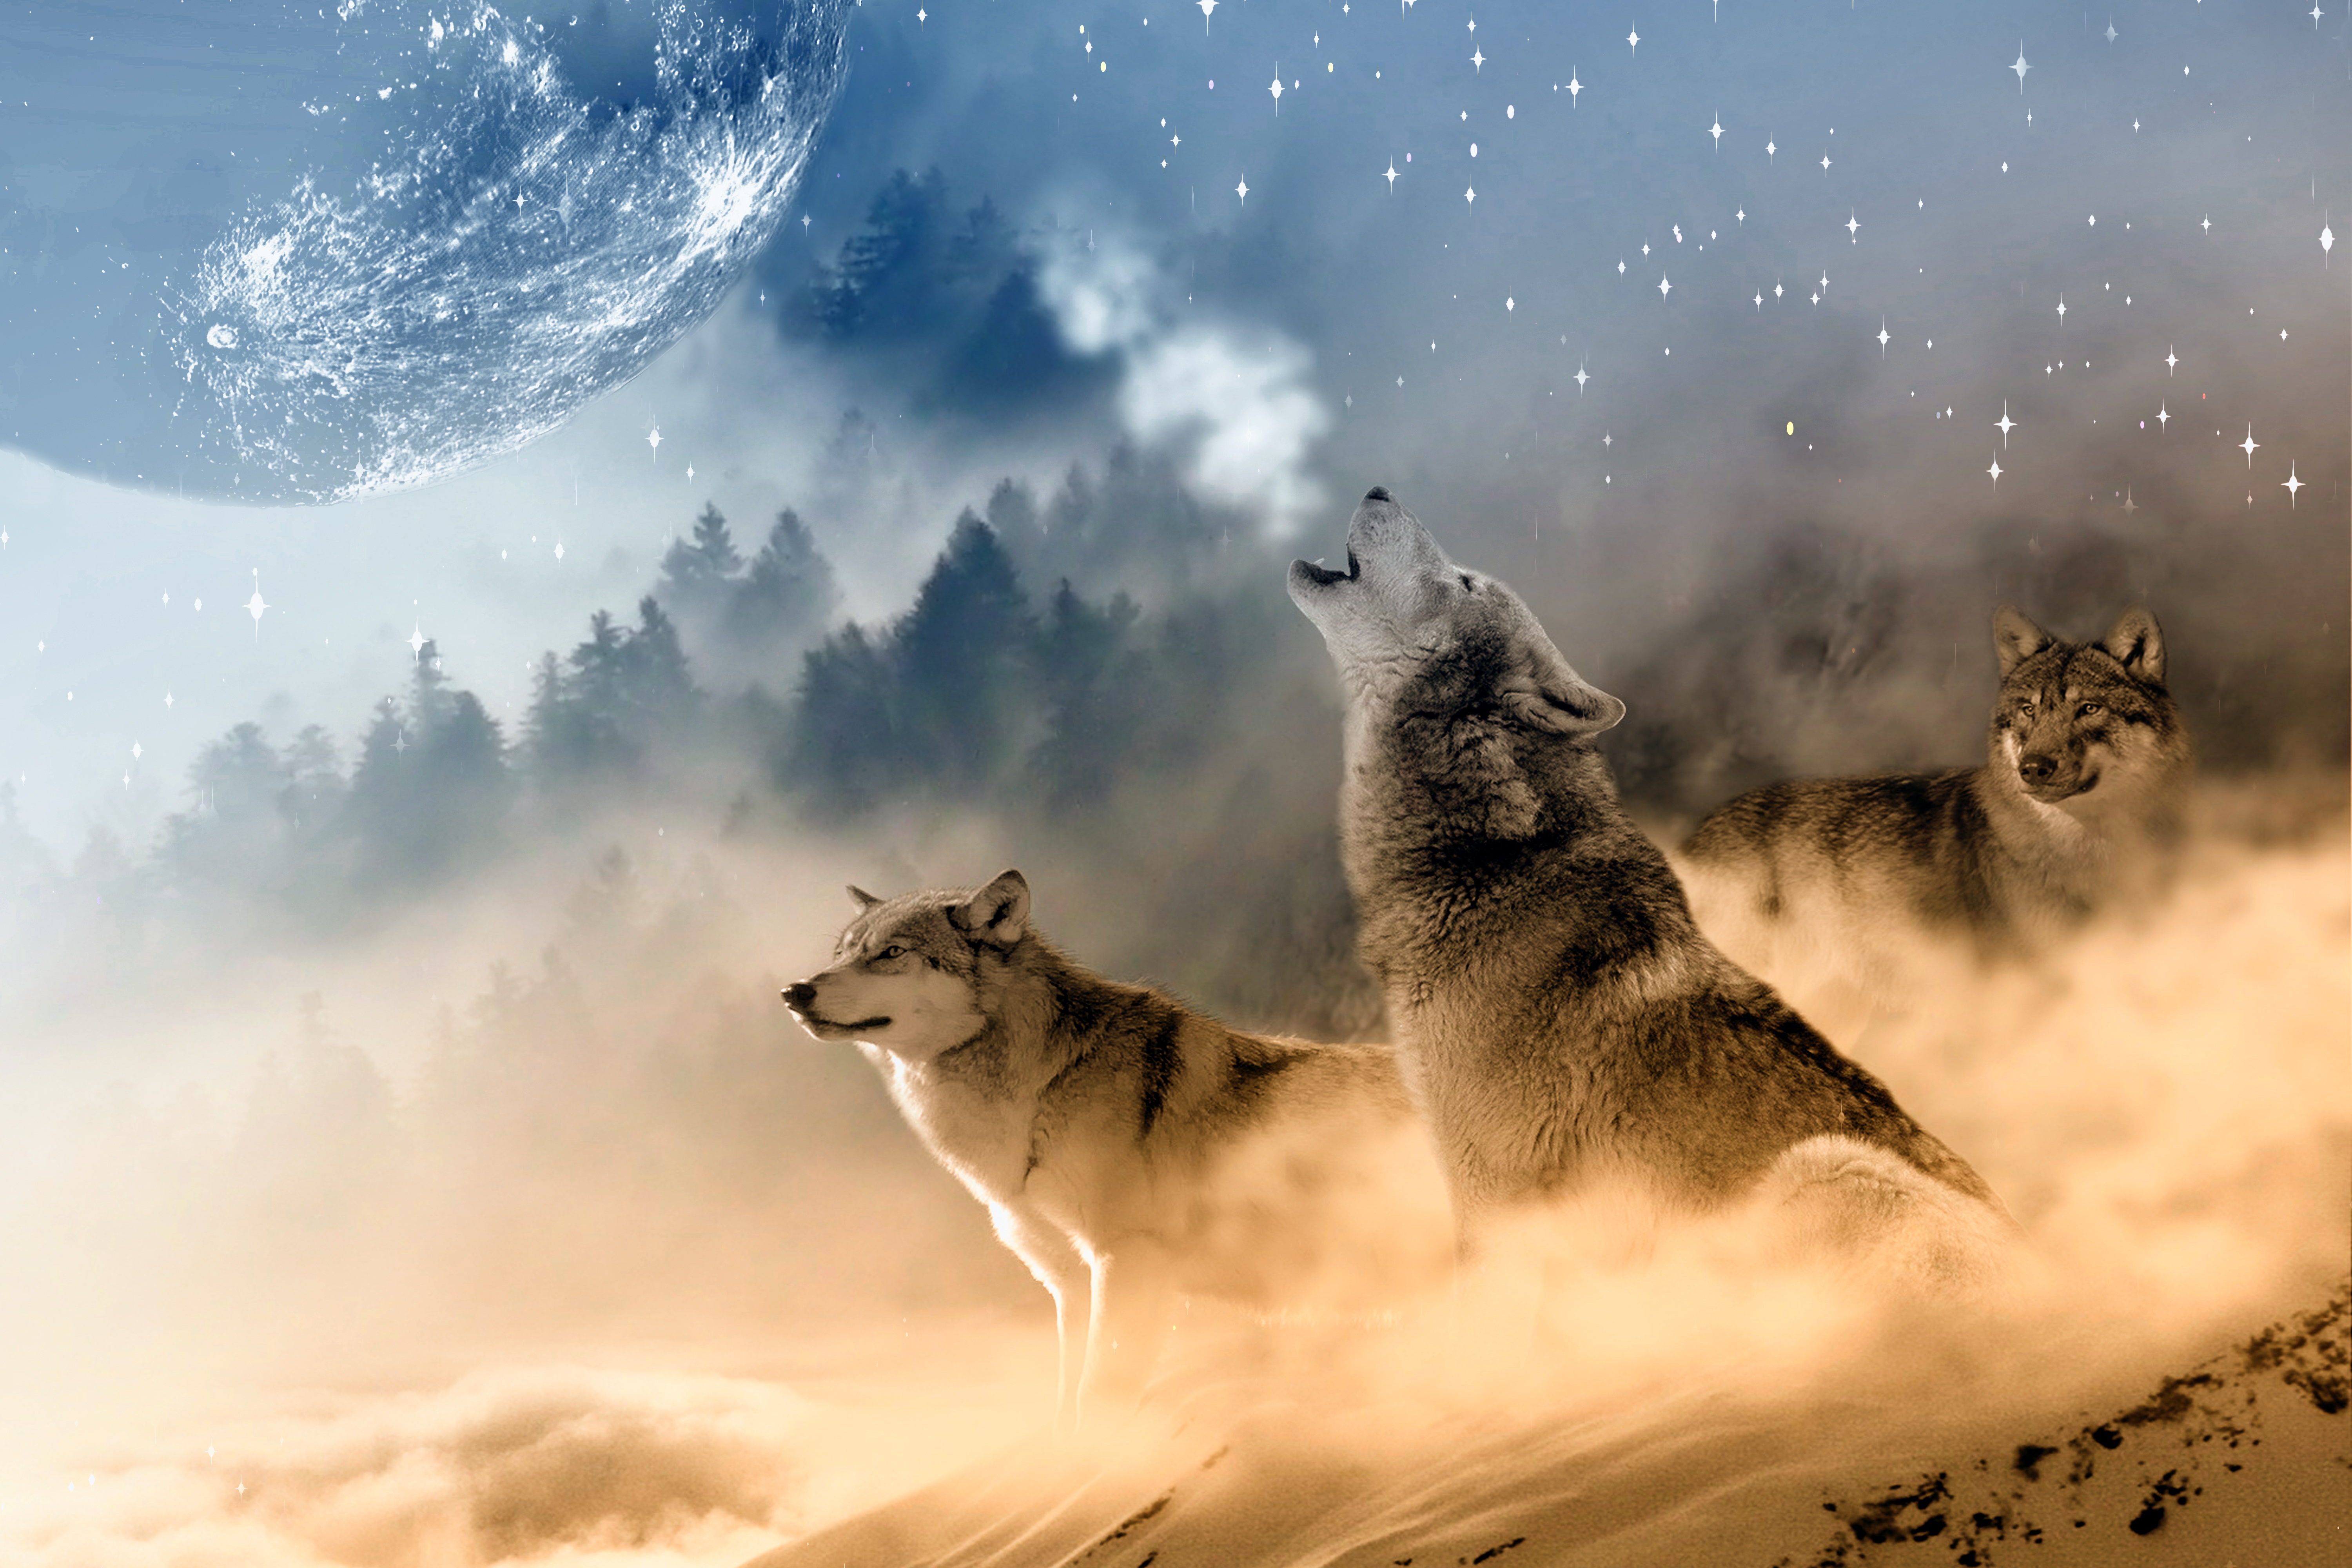
nature, snow, winter, white, night, morning, dog, animal, canine, wildlife, wild, fur, natural, mammal, gray, wolf, predator, moon, howl, living, eyes, grey, stars, furry, head, danger, beast, creature, timber, canis, carnivore, prey, fierce, screenshot, savage, lupus, howling, untamed, canidae, wolves, undomesticated, wolf eyes, atmospheric phenomenon, computer wallpaper